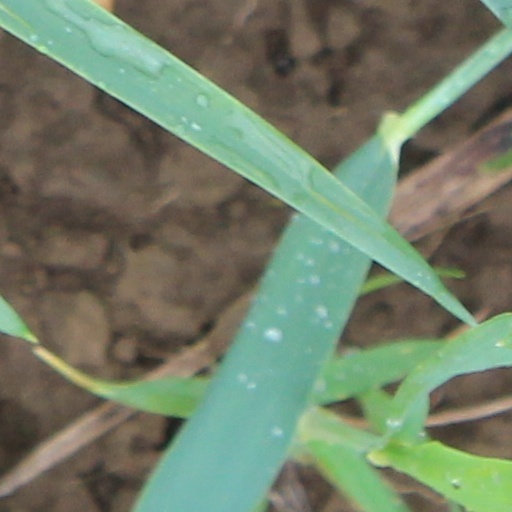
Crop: wheat